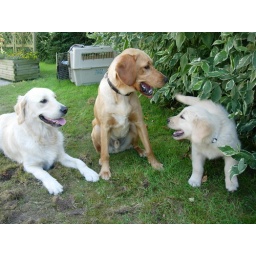
Alix is a female golden retriever and a service dog in training. Picture taken by her foster family.